Peter Lewis (cyclist)

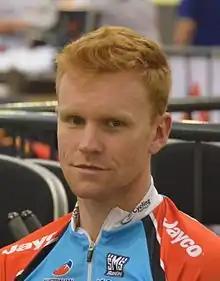

Peter Lewis (born 1 February 1990) is an Australian professional racing cyclist. He rode at the 2015 UCI Track Cycling World Championships.